Abercrave railway station

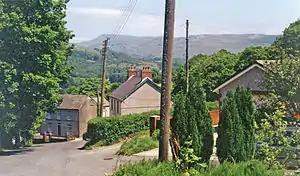
Location of the former station (1994)

Abercrave railway station was a railway station that served the village of Abercraf in the traditional county of Brecknockshire, Wales. Opened in 1891 by the Midland Railway it closed to passengers in 1932 although the line through the station remained open for freight for some time after that.